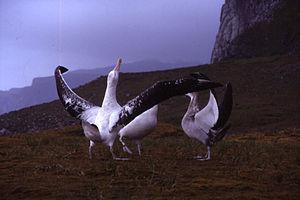
Albatros hurleur. Diomedea exulans. Sur la côte Ouest de Kerguelen (Railler du Baty).
Les Pelagornithidae forment une famille préhistorique de grands oiseaux de mer. Leurs restes fossiles ont été retrouvés dans le monde entier, au sein de roches datant de la fin du Paléocène jusqu'à la limite entre le Pliocène et le Pléistocène.
L'Albatros hurleur, également appelé Grand Albatros, est le plus grand et le plus lourd représentant des albatros ; c'est aussi le premier à avoir été décrit.